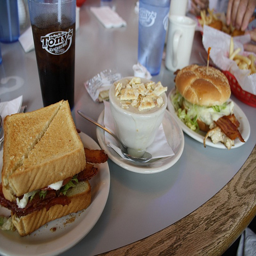
A wide variety of food sits on the table.
A table topped with sandwiches, drinks and salads.
A picture full of much tasty food on table.
A table that has several sandwiches some soda and a bowl of soup.
Plates with sandwiches. burgers, cups and a soda